Rangitata Diversion Race

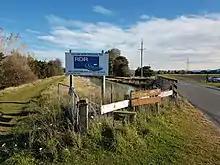
RDR near Methven, looking South

Water is diverted into the RDR canal from the Rangitata River at Klondyke, near the Rangitata Gorge. From Klondyke, the long route of the RDR follows along the foothills above the Canterbury Plains and passes under several major rivers on the way to the end point at Highbank, above the Rakaia River. The main water intake for the RDR is from the Rangitata River, but there is also an intake from the South Ashburton River at Mt Somers. The average fall of the race is .